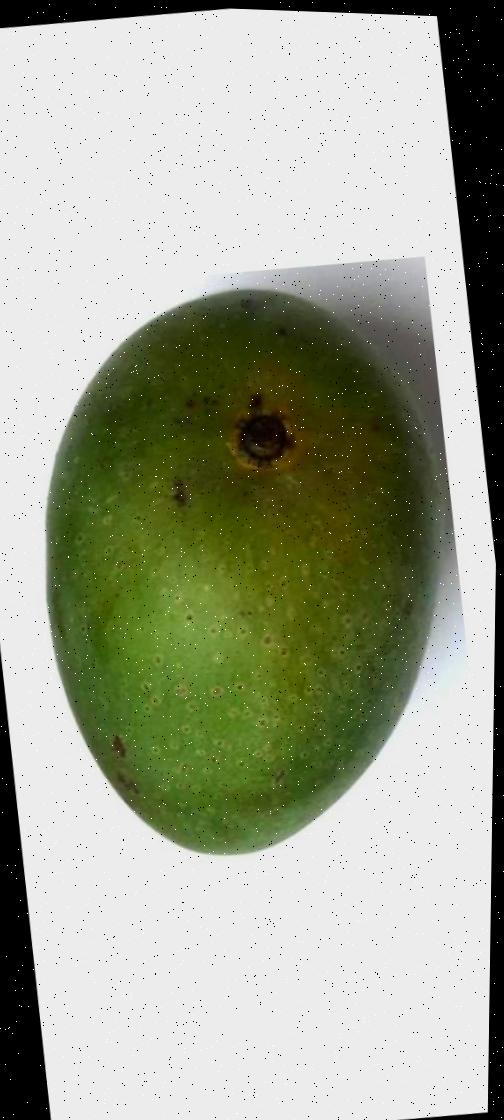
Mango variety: Ashshina Zhinuk